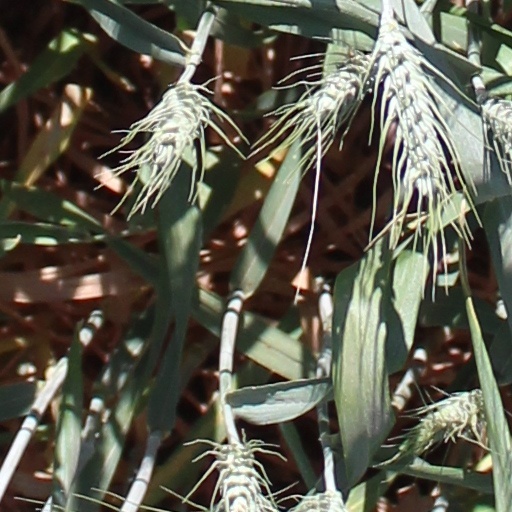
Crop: wheat